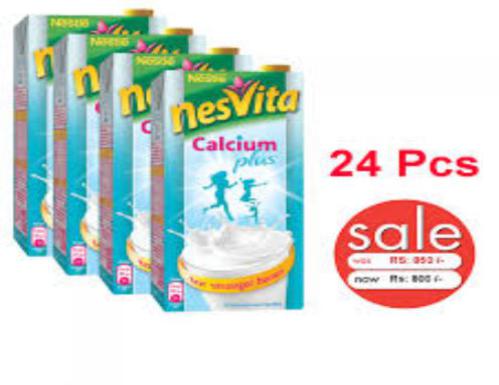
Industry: Food